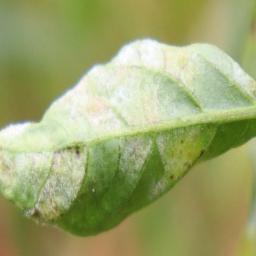
Label: powdery mildew